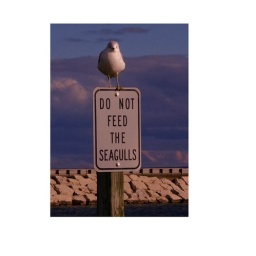
Cheeky bird encourages us to ignore sign at Big Mac overlook in St. Ignace, MI